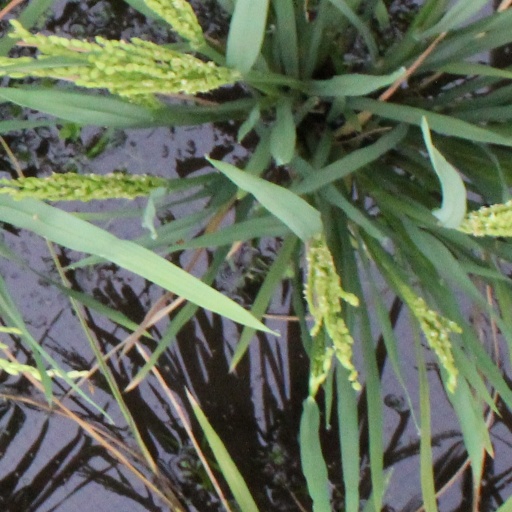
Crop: rice